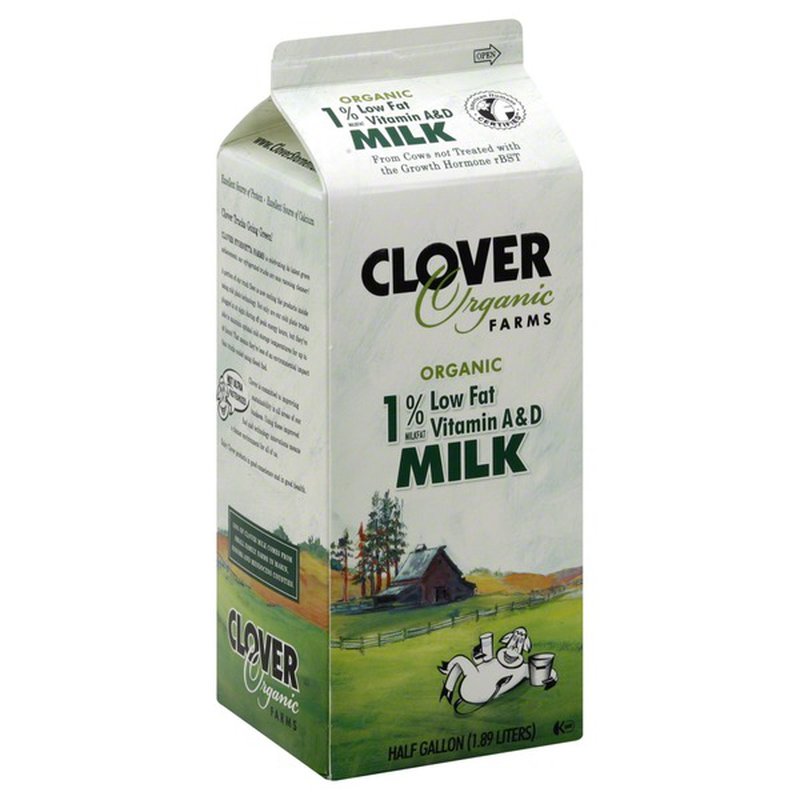
Label: cardboard